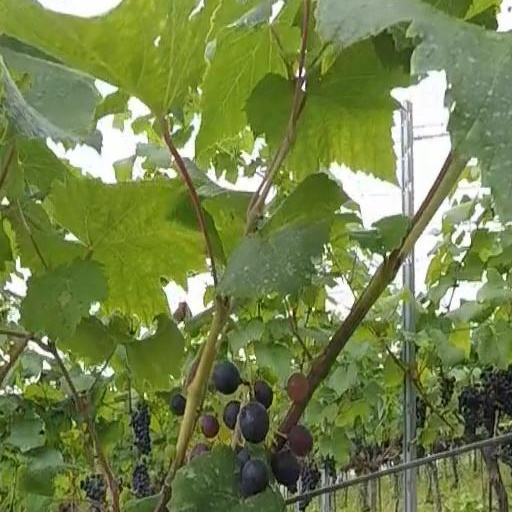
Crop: grape